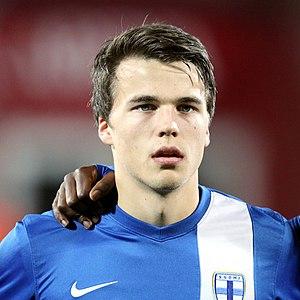
Simon Skrabb né le 19 janvier 1995 à Jakobstad en Finlande, est un footballeur finlandais. Il joue actuellement au poste d'attaquant au Brescia Calcio.